Delúbio Soares

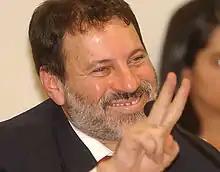

Delúbio Soares de Castro (Buriti Alegre, November 6, 1955) is a Brazilian trade unionist who has had a long professional association with the Brazilian Workers Party (PT). He is particularly noted for his involvement in the mensalão scandal.